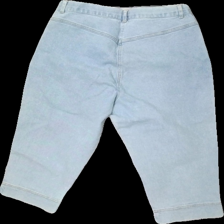
View: back
Type: Jeans
Category: Ladies
Brand: Missing
Colors: Blue
Material: 100% Cotton
Cut: Cropped
Size: 40
Season: All
Trend: Denim
Stains: Minor
Damage: stain
Damage location: middle center
Price range: 100-150
Recommended usage: Reuse
Description: blue cropped jeans